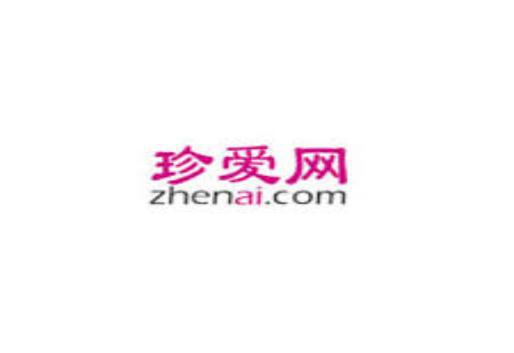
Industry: Leisure